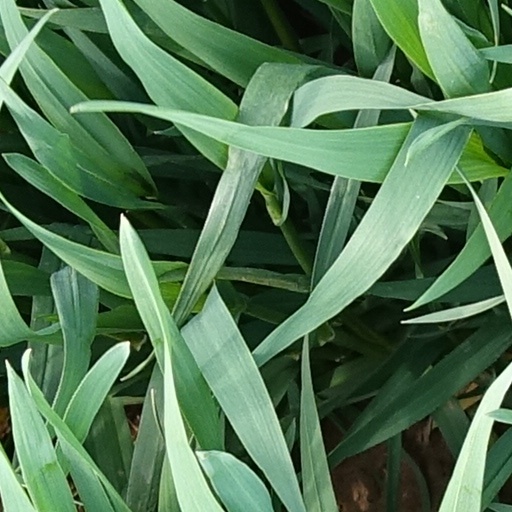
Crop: wheat